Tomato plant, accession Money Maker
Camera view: vertical (180 deg); turntable rotation: 60 degrees
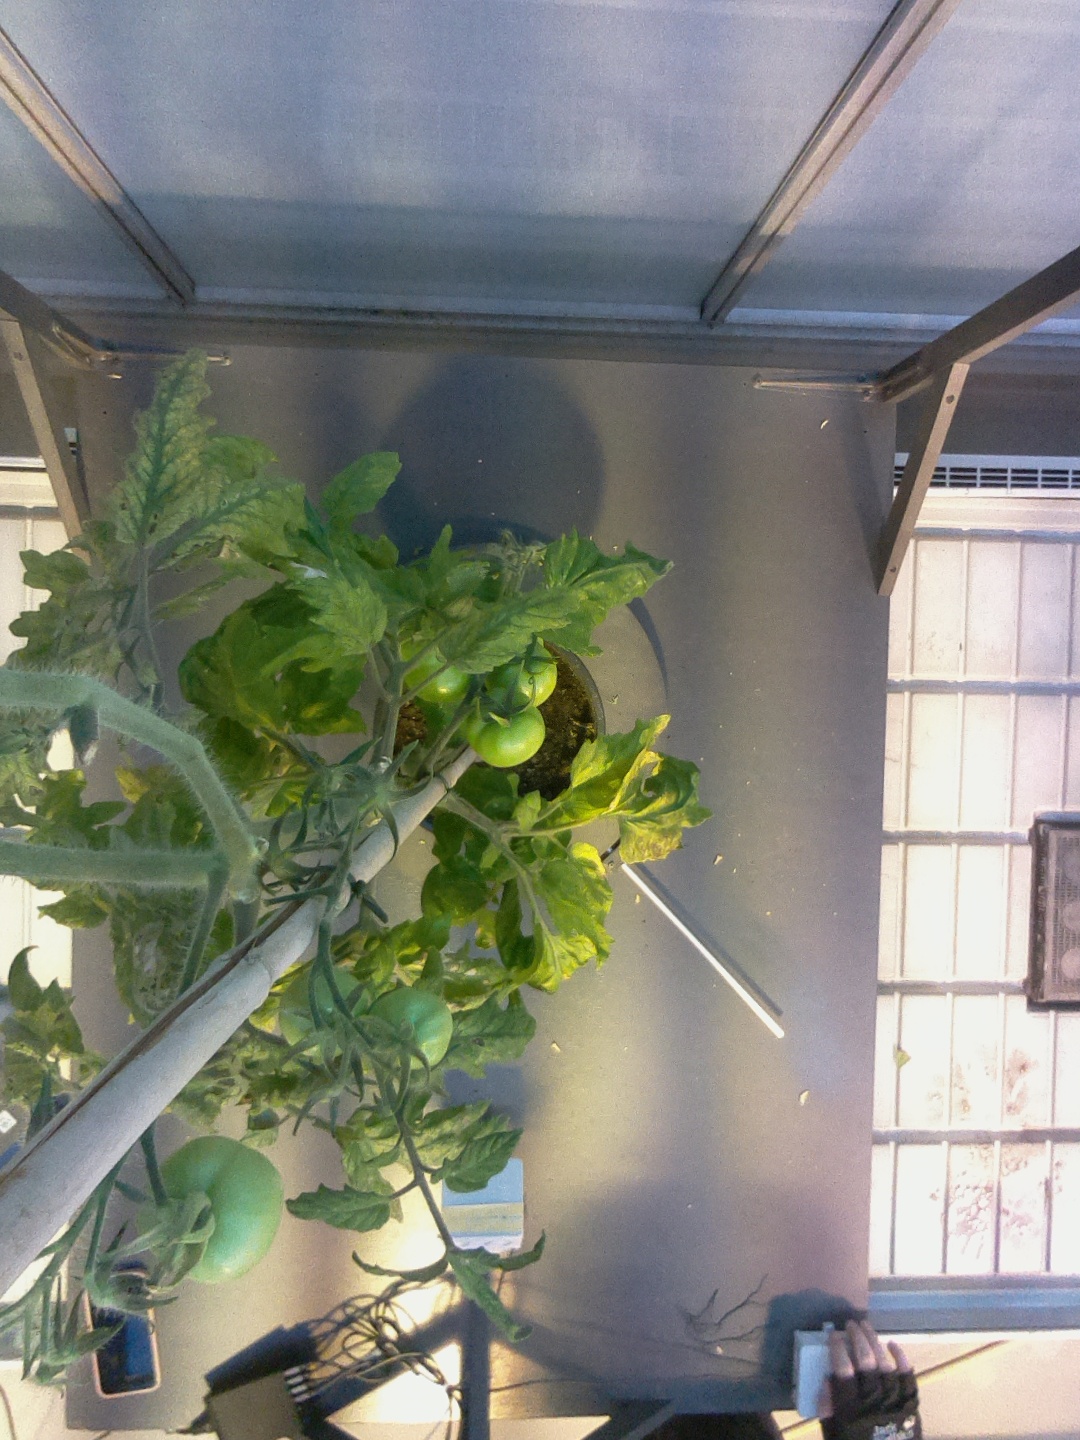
BBCH growth stage 79: 90% -100% of final fruit size